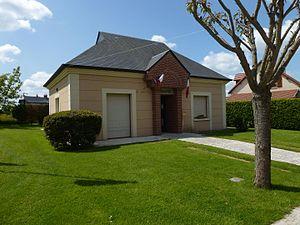
Saint-Meslin-du-Bosc est une commune française située dans le département de l'Eure, en région Normandie.